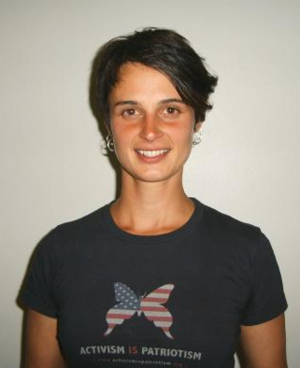
Julia Lorraine Hill, née le 18 février 1974, est une militante écologiste américaine. Elle est principalement connue pour avoir vécu pendant 738 jours à Redwood en Californie en haut d'un séquoia d'environ 1 500 ans, pour empêcher que cet arbre ne soit abattu.